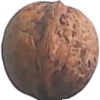
Label: walnut